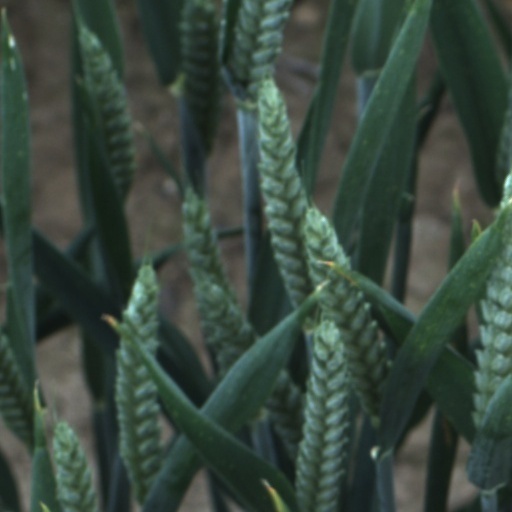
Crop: wheat